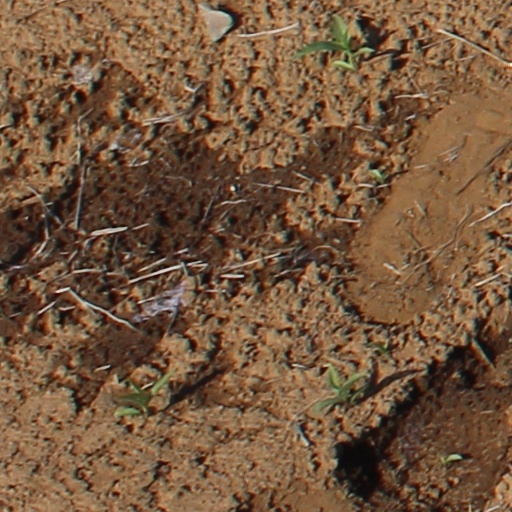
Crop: wheat